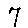
Label: 7